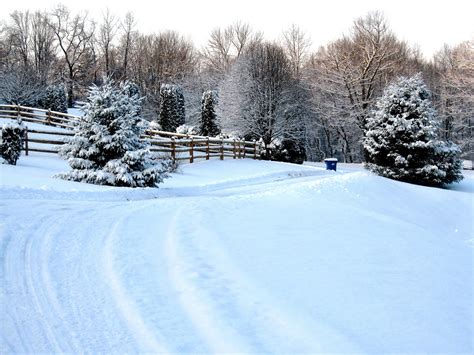
Weather: snow or frosty